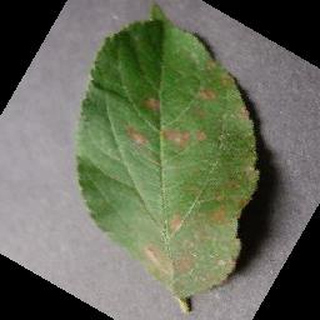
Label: apple_cedar_apple_rust